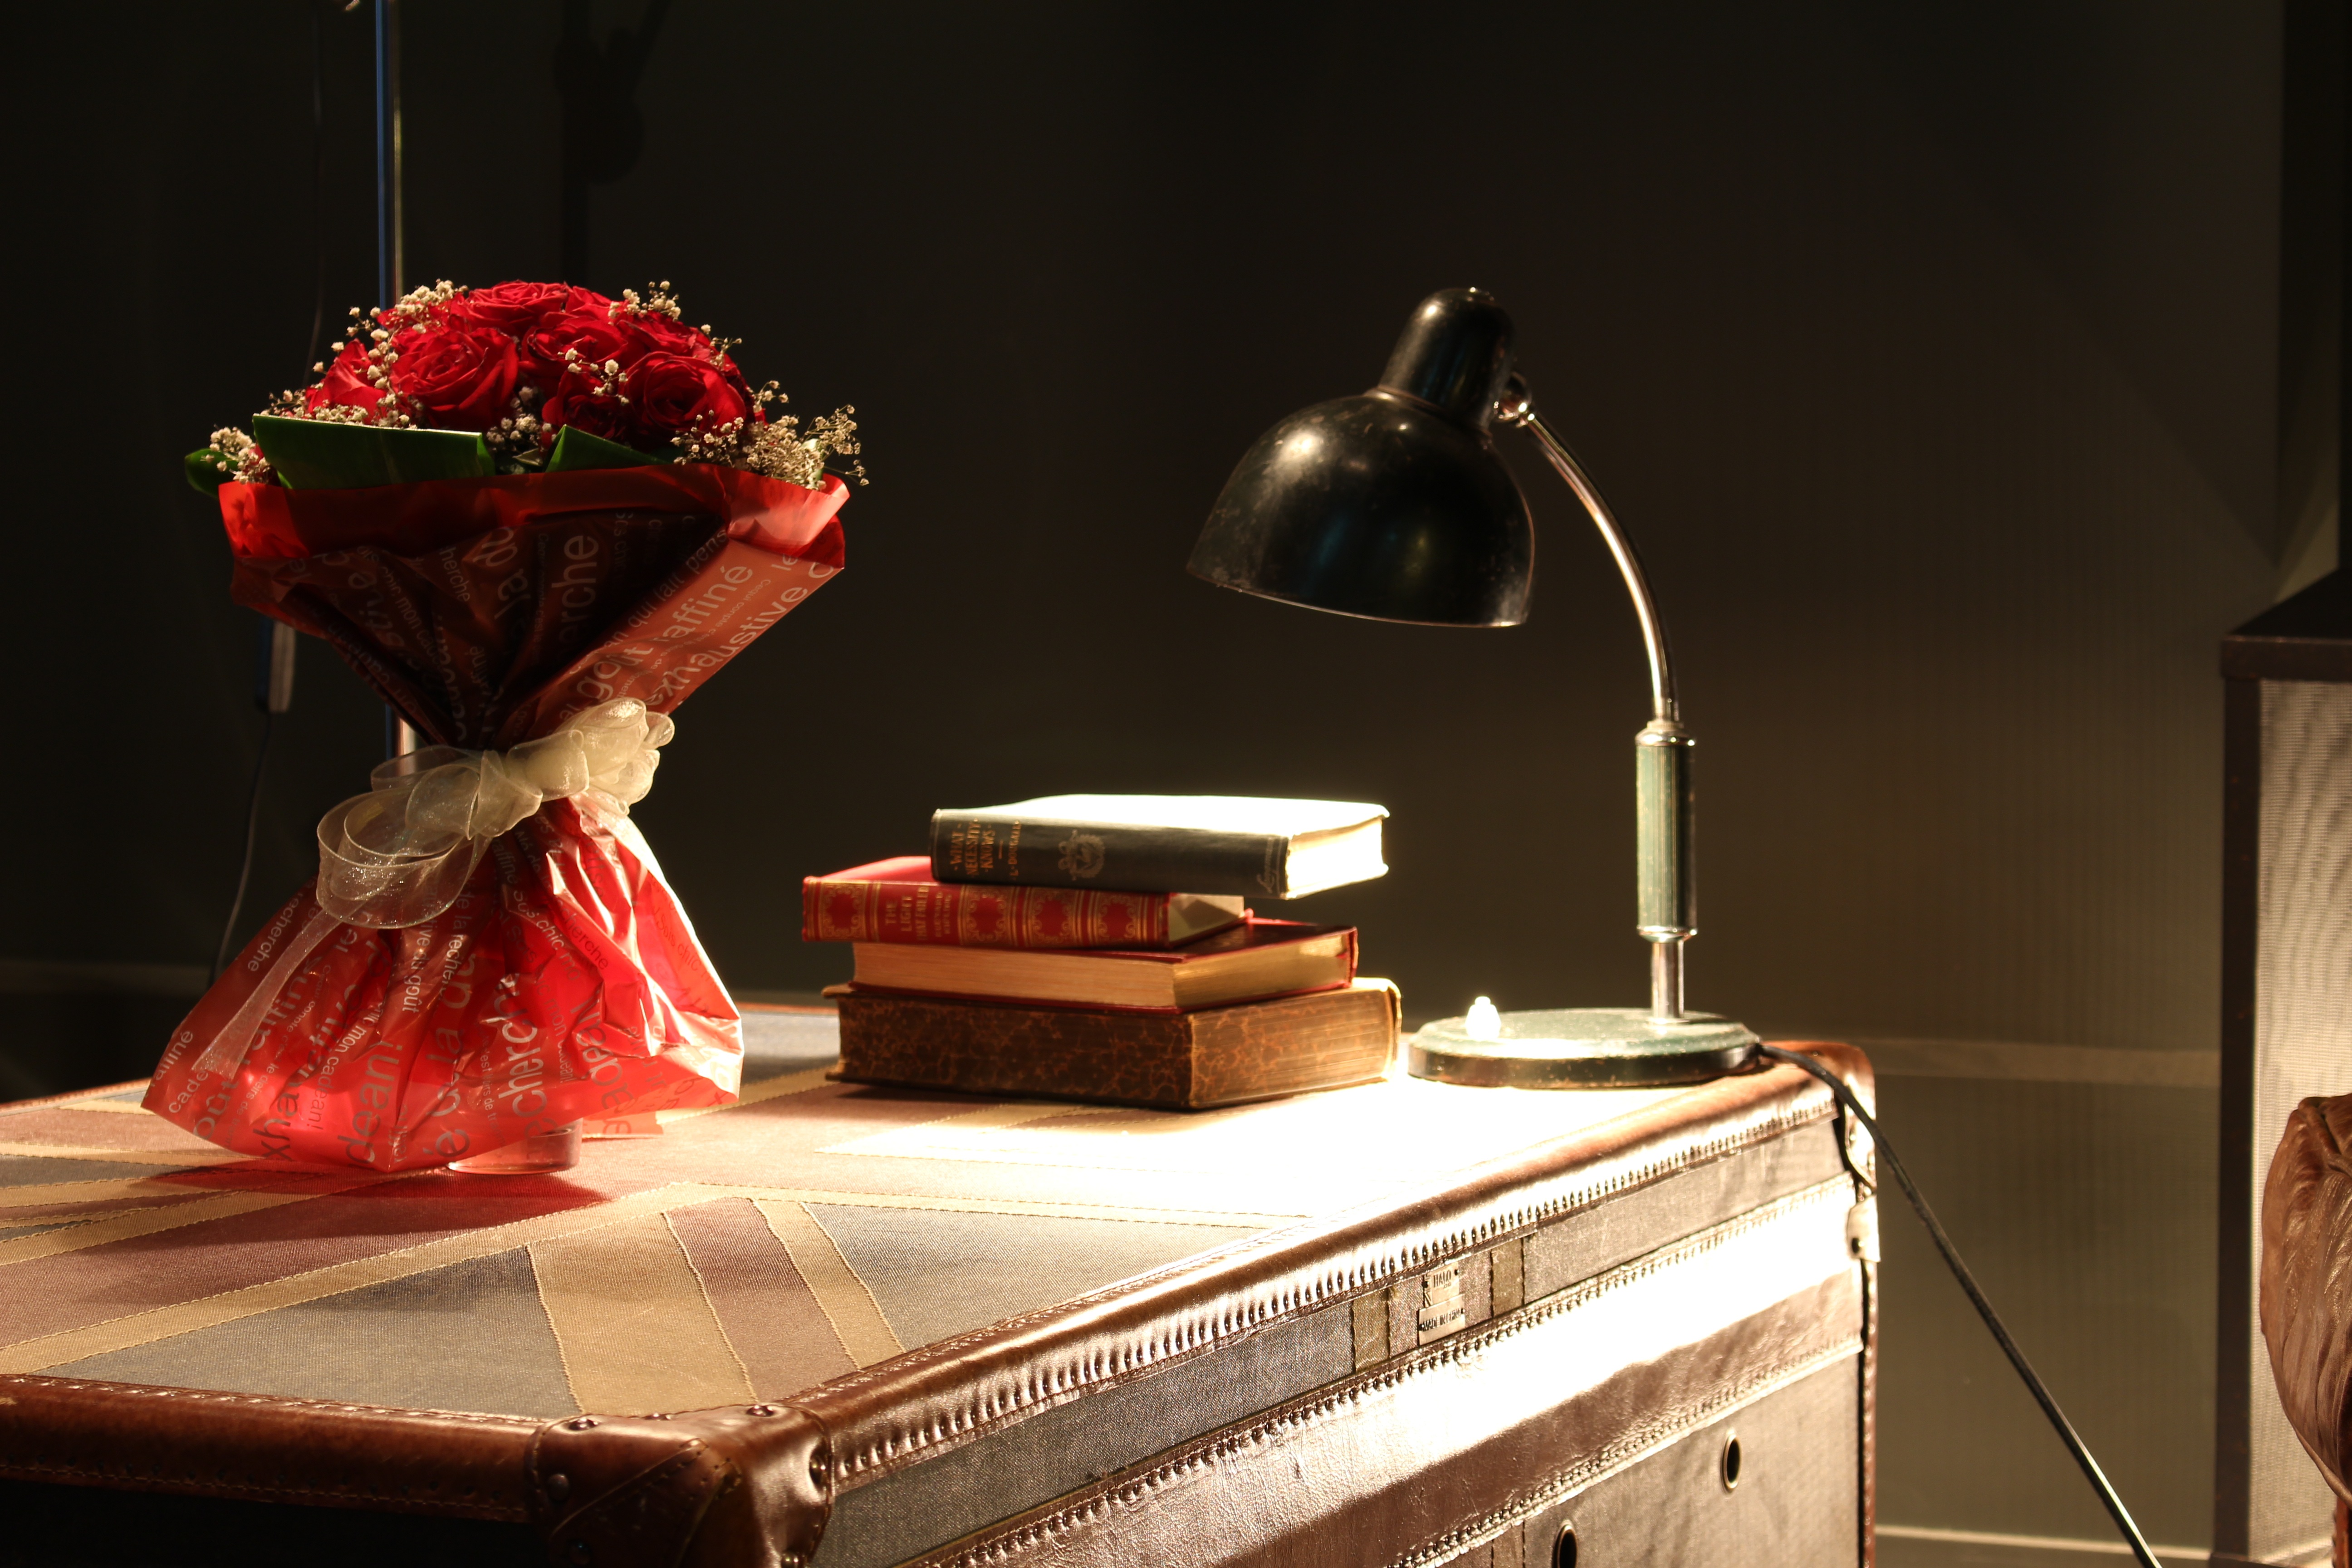
light, wood, atmosphere, ebook, red, color, lamp, ornament, flowers, in the evening, art, design, hotel, internal, lobby